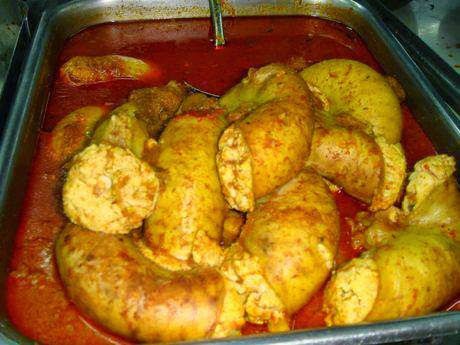
Label: gulai_tambusu